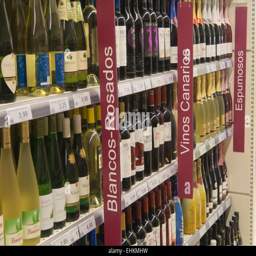
selection of local wines in a supermarket